The Queen's Gambit (miniseries)

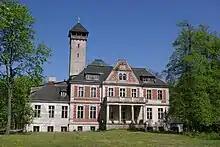
The exterior of Schloss Schulzendorf in Berlin was used for the orphanage

Some scenes were filmed in Canada; principal photography began in August 2019 in Cambridge, Ontario. For example, the Wheatley family home is a house on Brant Road in the city. Other houses where some filming was done are on Salisbury Ave. in Cambridge and on Blenheim Road; the latter is a mansion built in the 19th century. The exterior of St. Andrew's College, Aurora (Ontario) was used for the Ohio Championship facility but the interior was actually a Berlin facility. The exterior of the fictional Ben Snyder Department store in Kentucky was filmed at the Winners department store (Front Street and Berczy Park) in Toronto, Ontario, the rural bridge is the Meadowvale Road Bridge in Toronto and the Fairfield High School in the show is actually Western Technical-Commercial School in Toronto. The fictional Bradley's pharmacy was actually an outdoor set built at Walnut and King streets in Hamilton, Ontario.